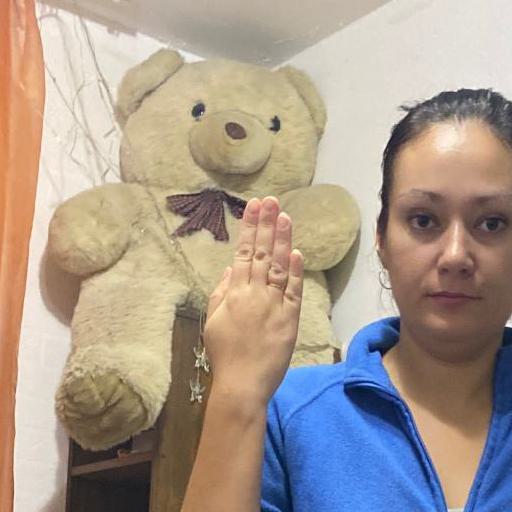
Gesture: stop_inverted